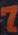
Number: 7